Bordentown Township, New Jersey

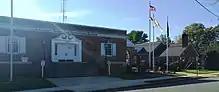
Municipal Building of Bordentown Township

Bordentown Township is governed under the Township form of New Jersey municipal government, one of 141 municipalities (of the 564) statewide that use this form, the second-most commonly used form of government in the state. The Township Committee is comprised of five members, who are elected directly by the voters at-large in partisan elections to serve three-year terms of office on a staggered basis, with either one or two seats coming up for election each year as part of the November general election in a three-year cycle. At an annual reorganization meeting, the Township Committee selects one of its members to serve as Mayor and another as Deputy Mayor.